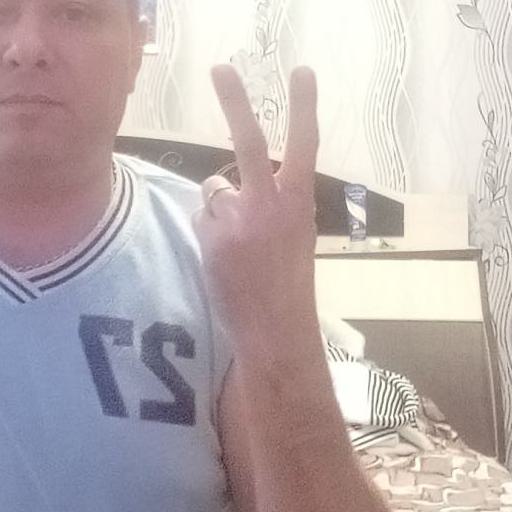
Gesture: peace_inverted